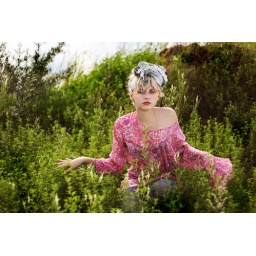
green grass above